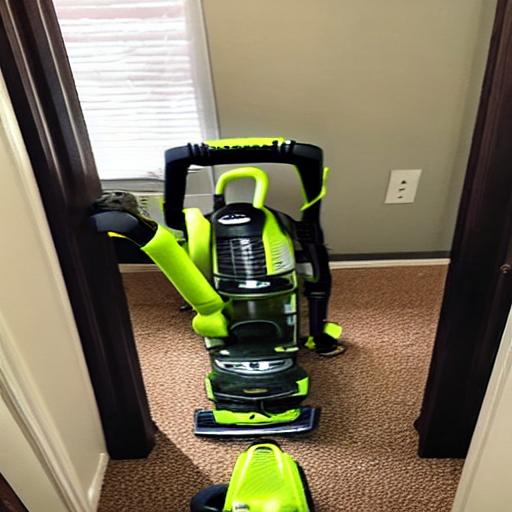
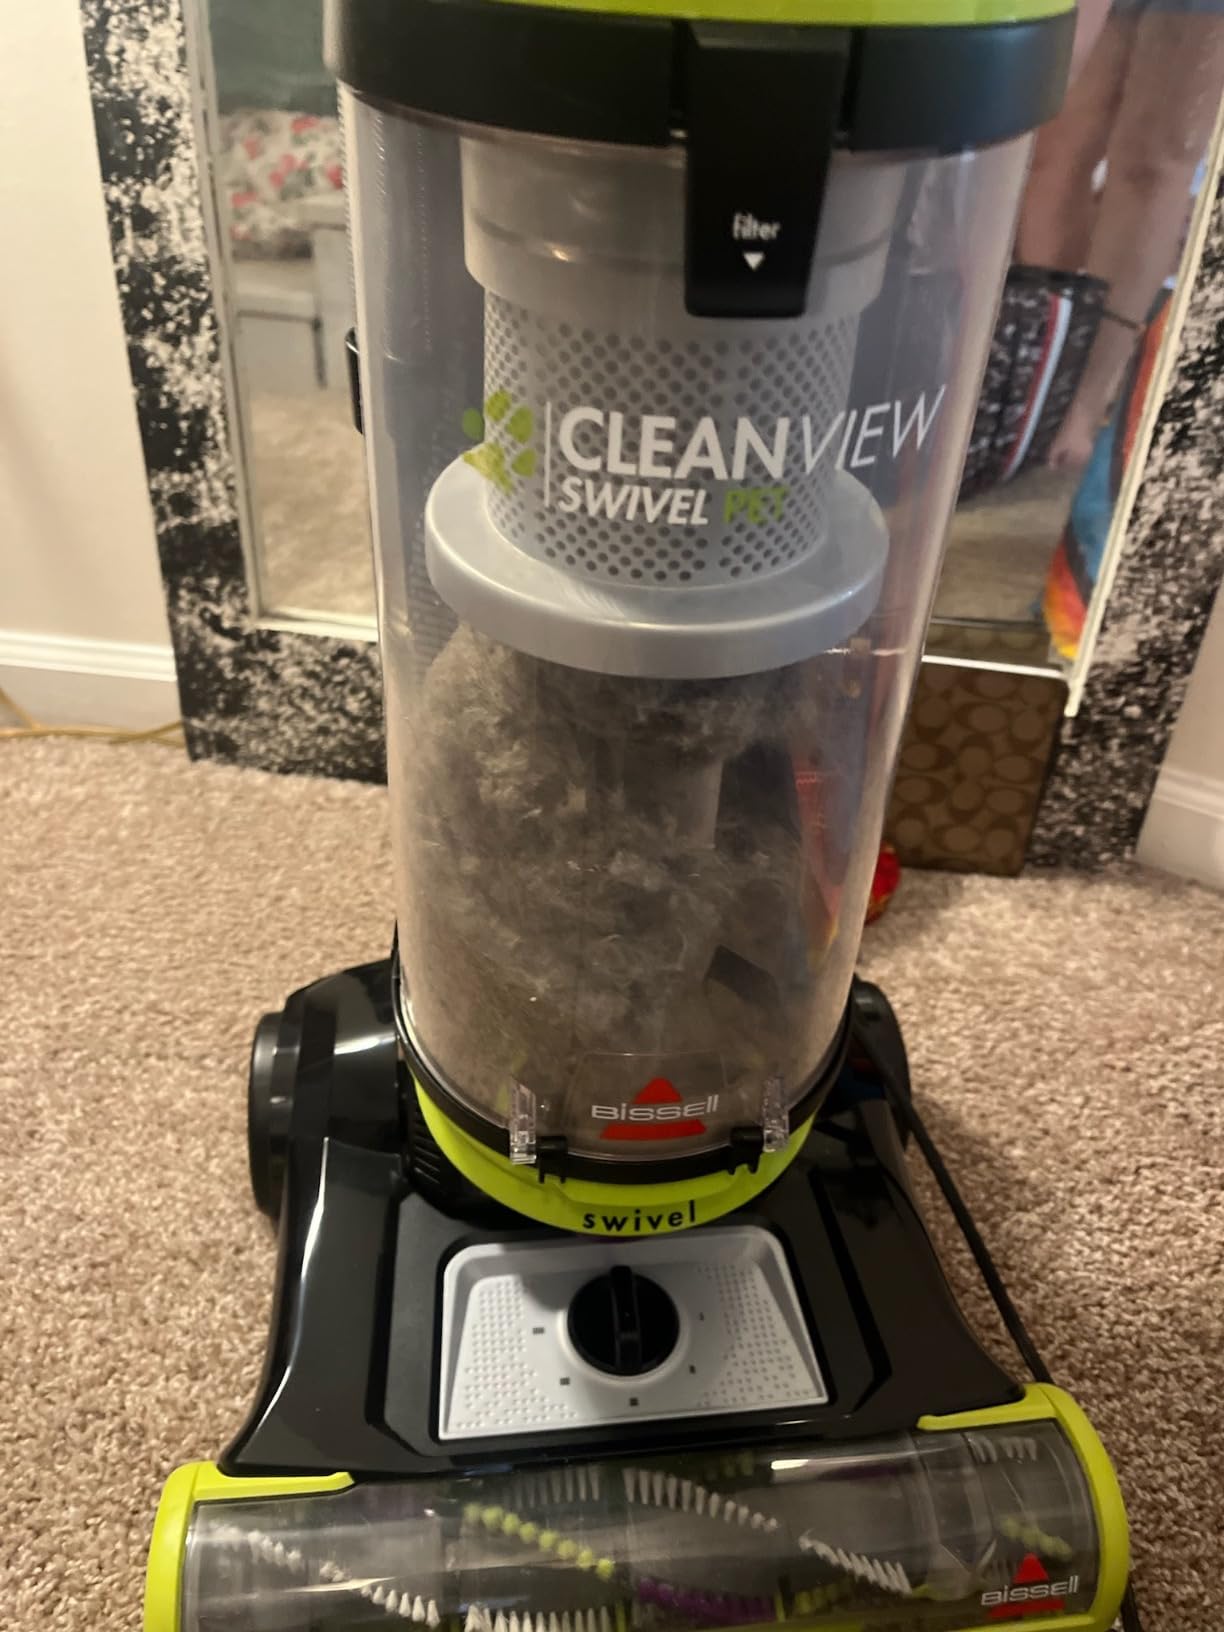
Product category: items_vacuum
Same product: no